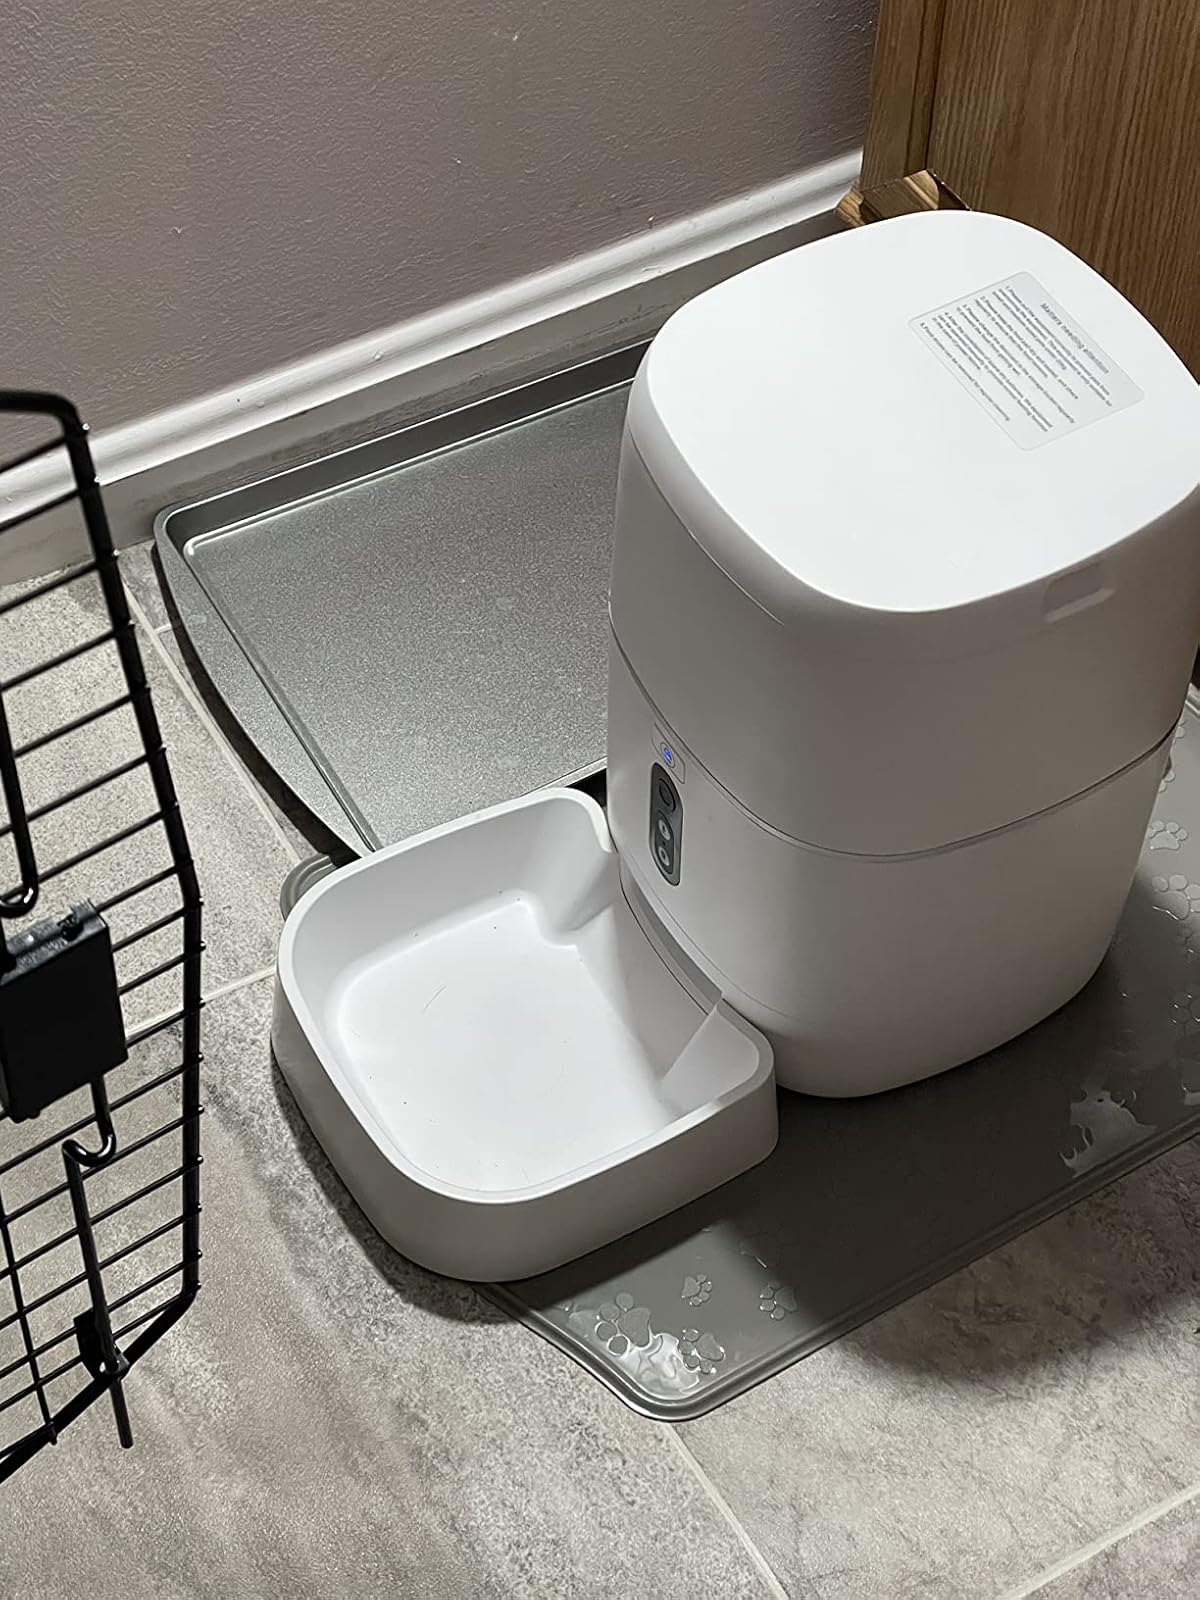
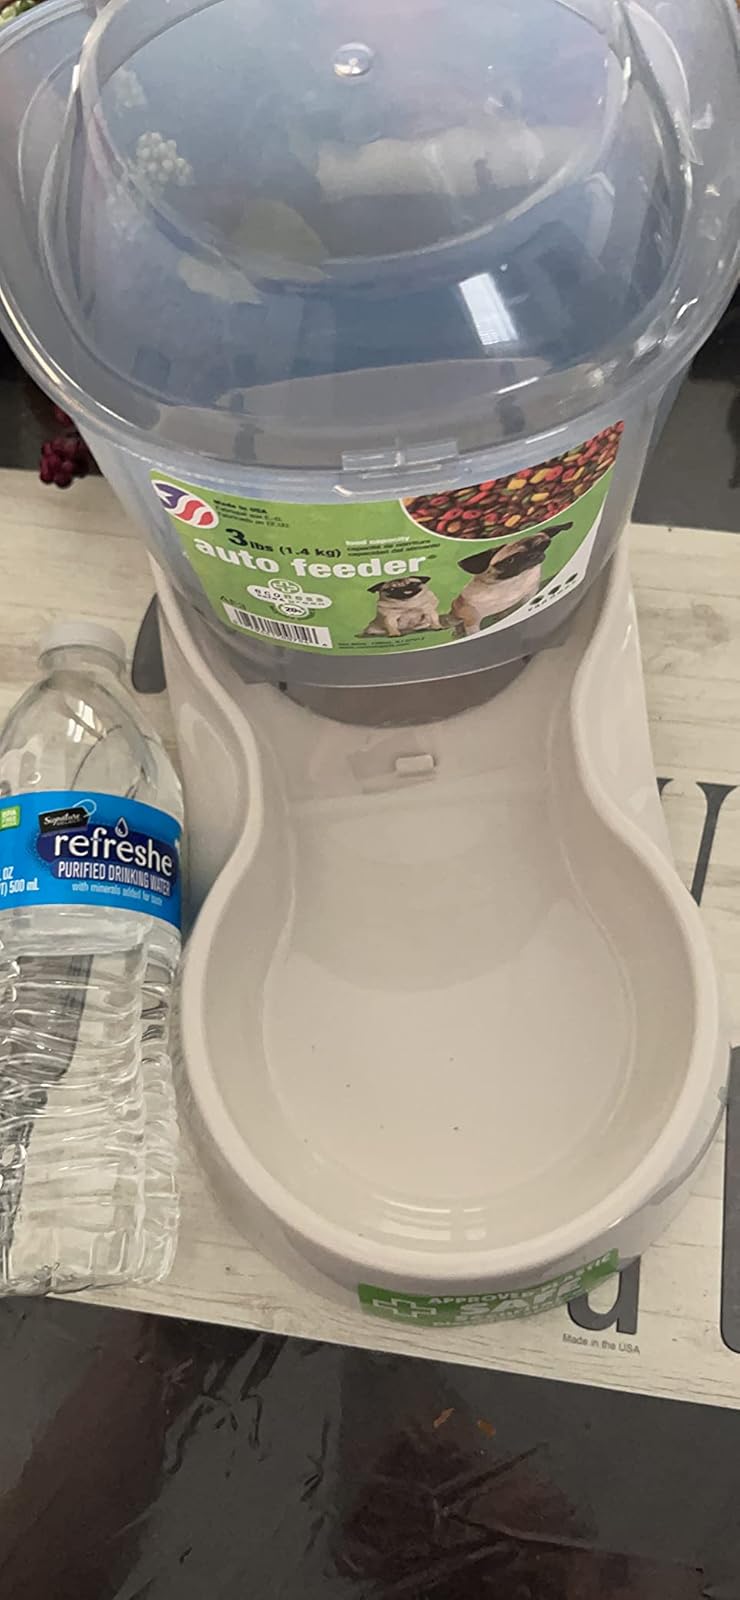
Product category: items_feeder
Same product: no